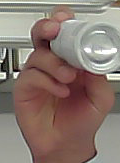
Product: rexona_spray